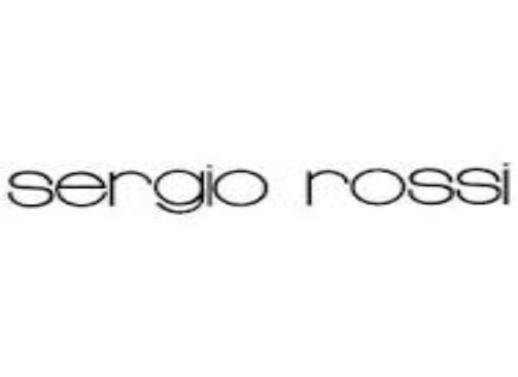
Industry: Clothes